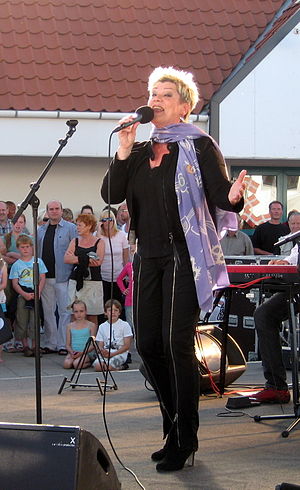
Ann-Mette Elten / Diskografi
Ann-Mette Elten, Blokhus 2011
Ann-Mette Elten i Blokhus, 2011
Ann-Mette Elten er en dansk sanger og sangskriver, der bl.a. er kendt fra Århus-bandet På Slaget 12.